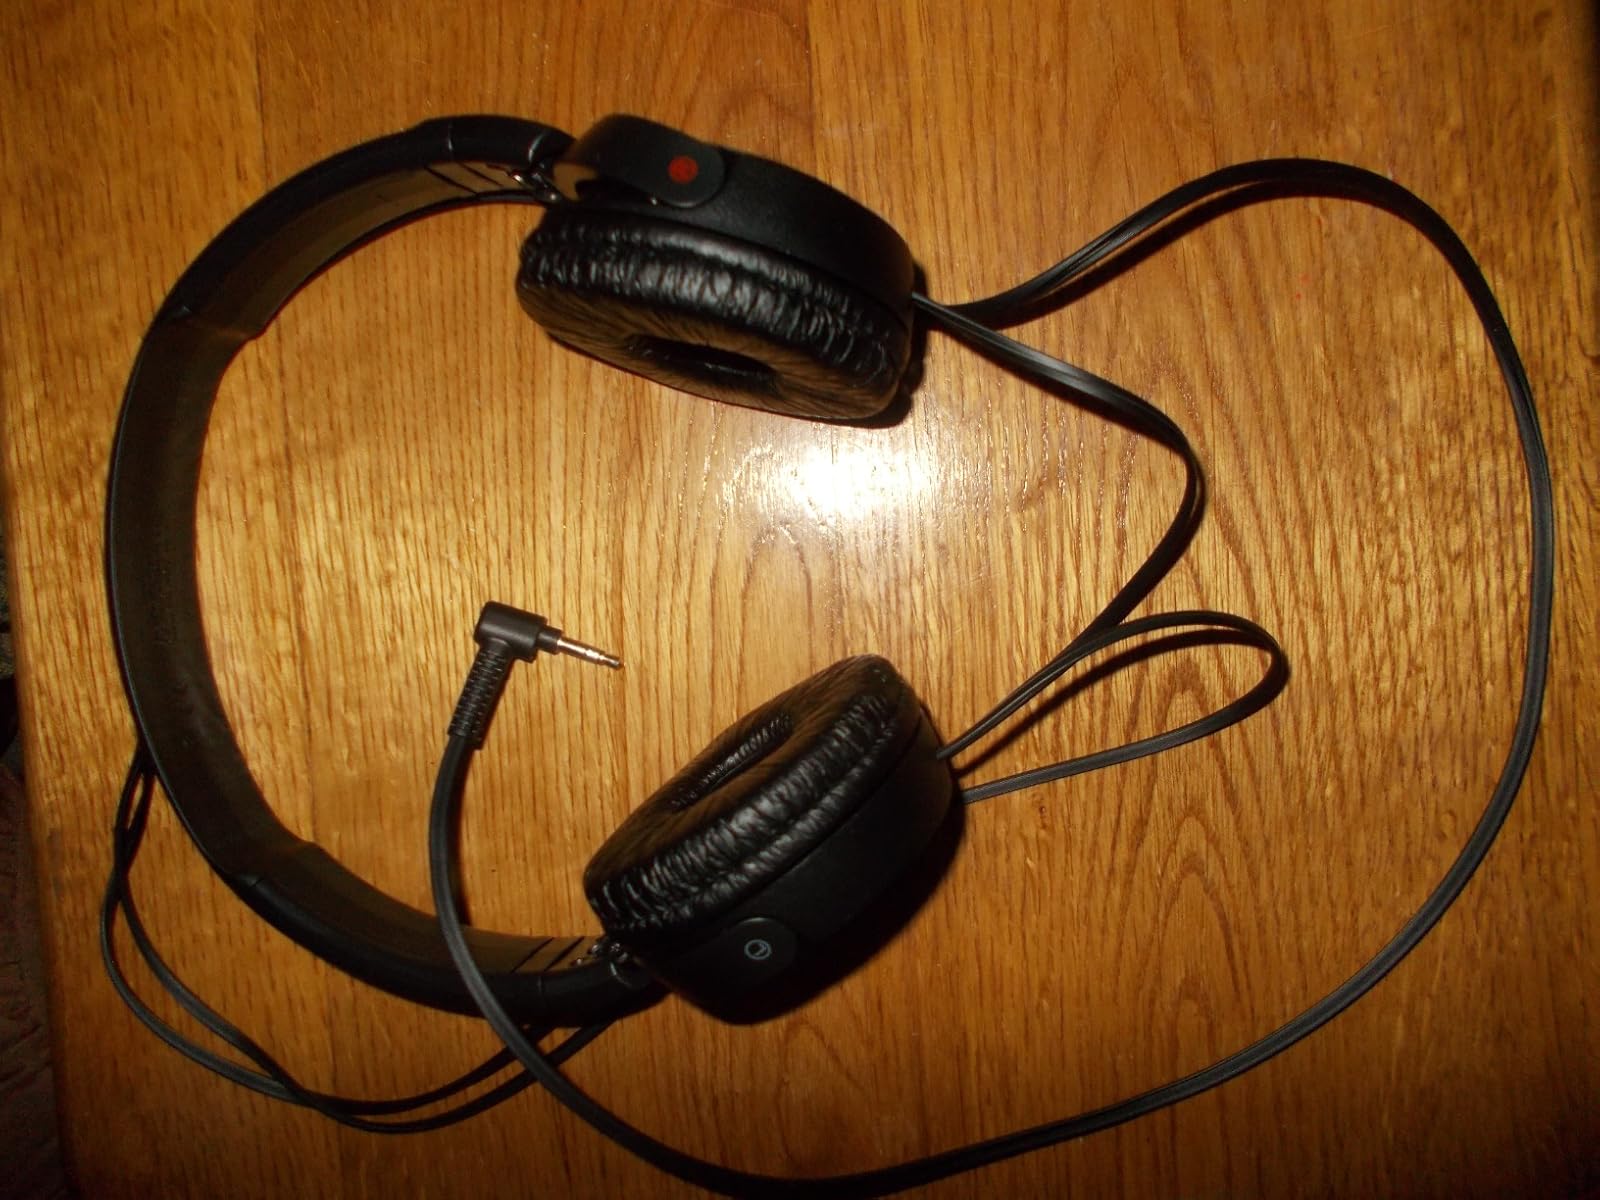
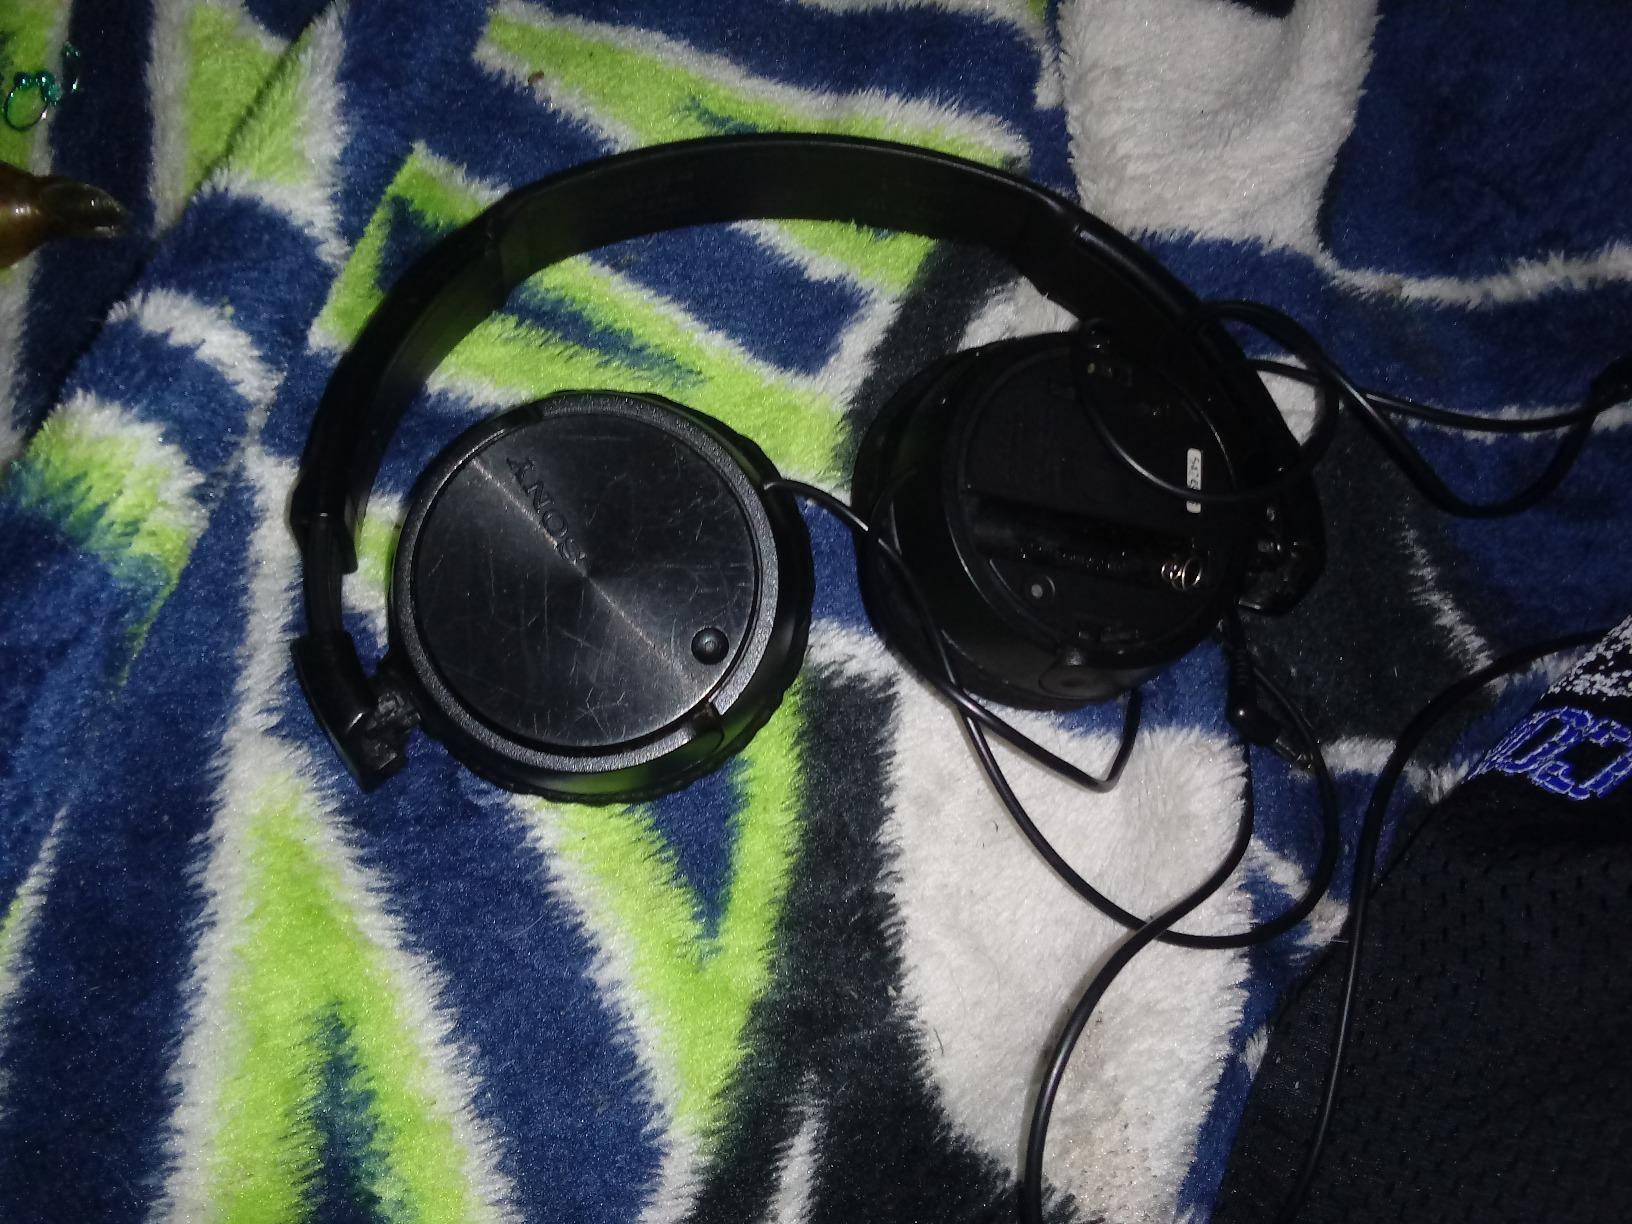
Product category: headphones
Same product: yes